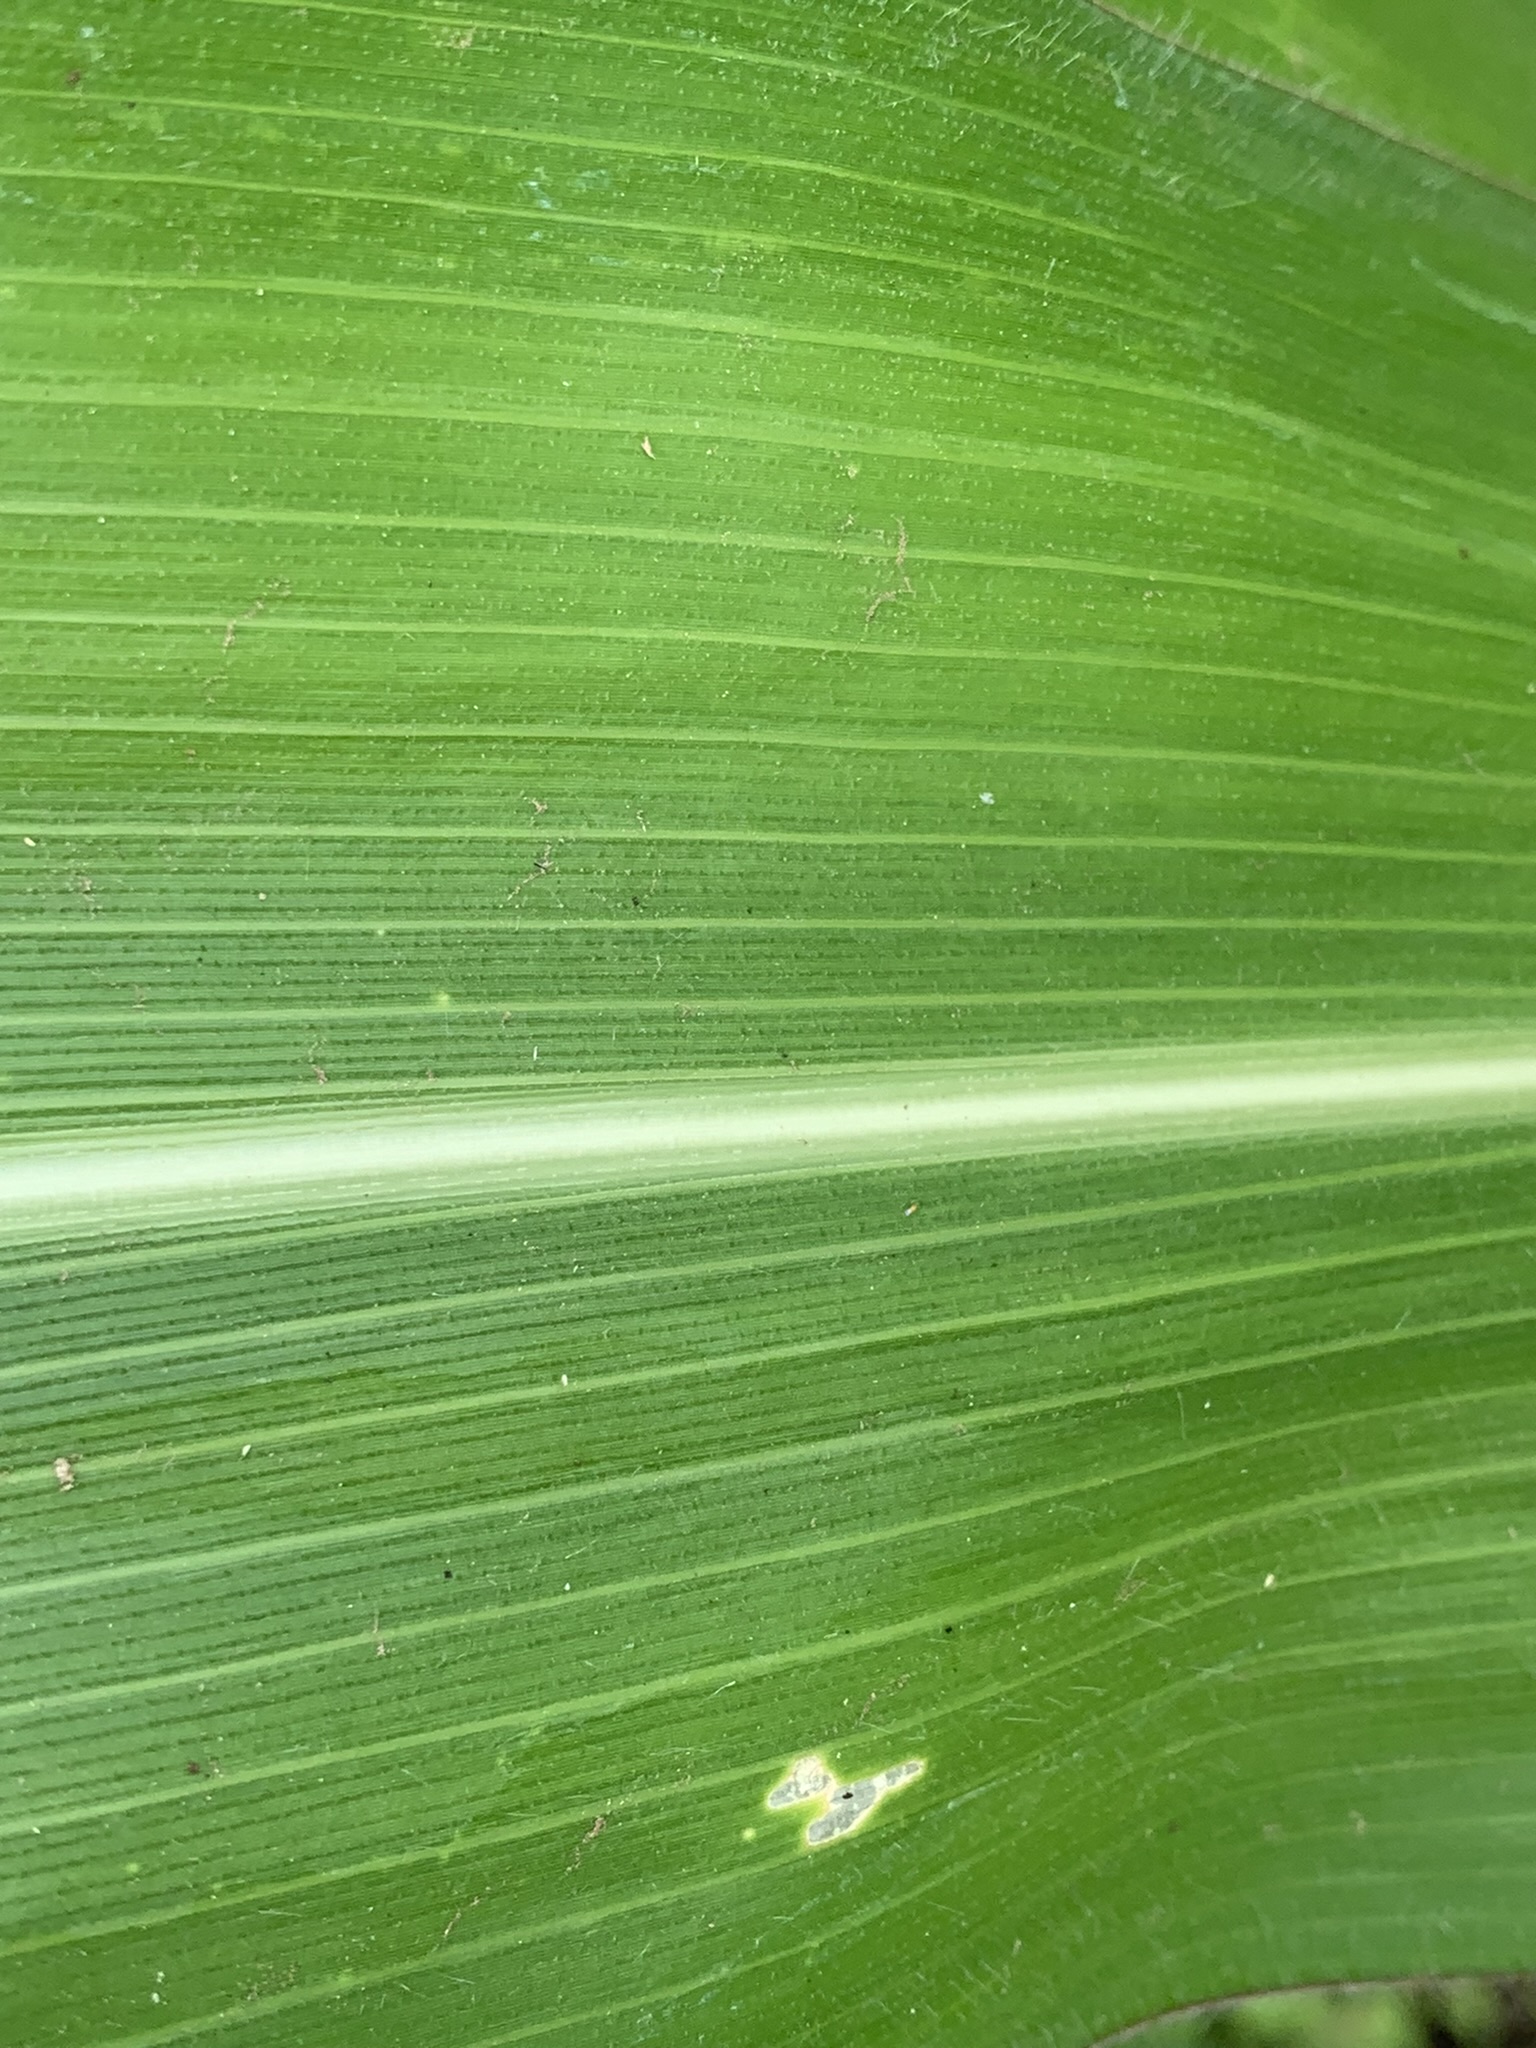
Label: Healthy